Branchial arch

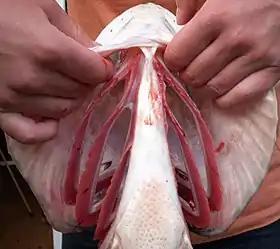
Gill arches supporting the gills in a pike

Branchial arches or gill arches are a series of paired bony/cartilaginous "loops" behind the throat (pharyngeal cavity) of fish, which support the fish gills. As chordates, all vertebrate embryos develop pharyngeal arches, though the eventual fate of these arches varies between taxa. In all jawed fish (gnathostomes), the first arch pair (mandibular arches) develops into the jaw, the second gill arches (the hyoid arches) develop into the hyomandibular complex (which supports the back of the jaw and the front of the gill series), and the remaining posterior arches (simply called branchial arches) support the gills. In tetrapods, a mostly terrestrial clade evolved from lobe-finned fish, many pharyngeal arch elements are lost, including the gill arches. In amphibians and reptiles, only the oral jaws and a hyoid apparatus remains, and in mammals and birds the hyoid is simplified further to support the tongue and floor of the mouth. In mammals, the first and second pharyngeal arches also give rise to the auditory ossicles.